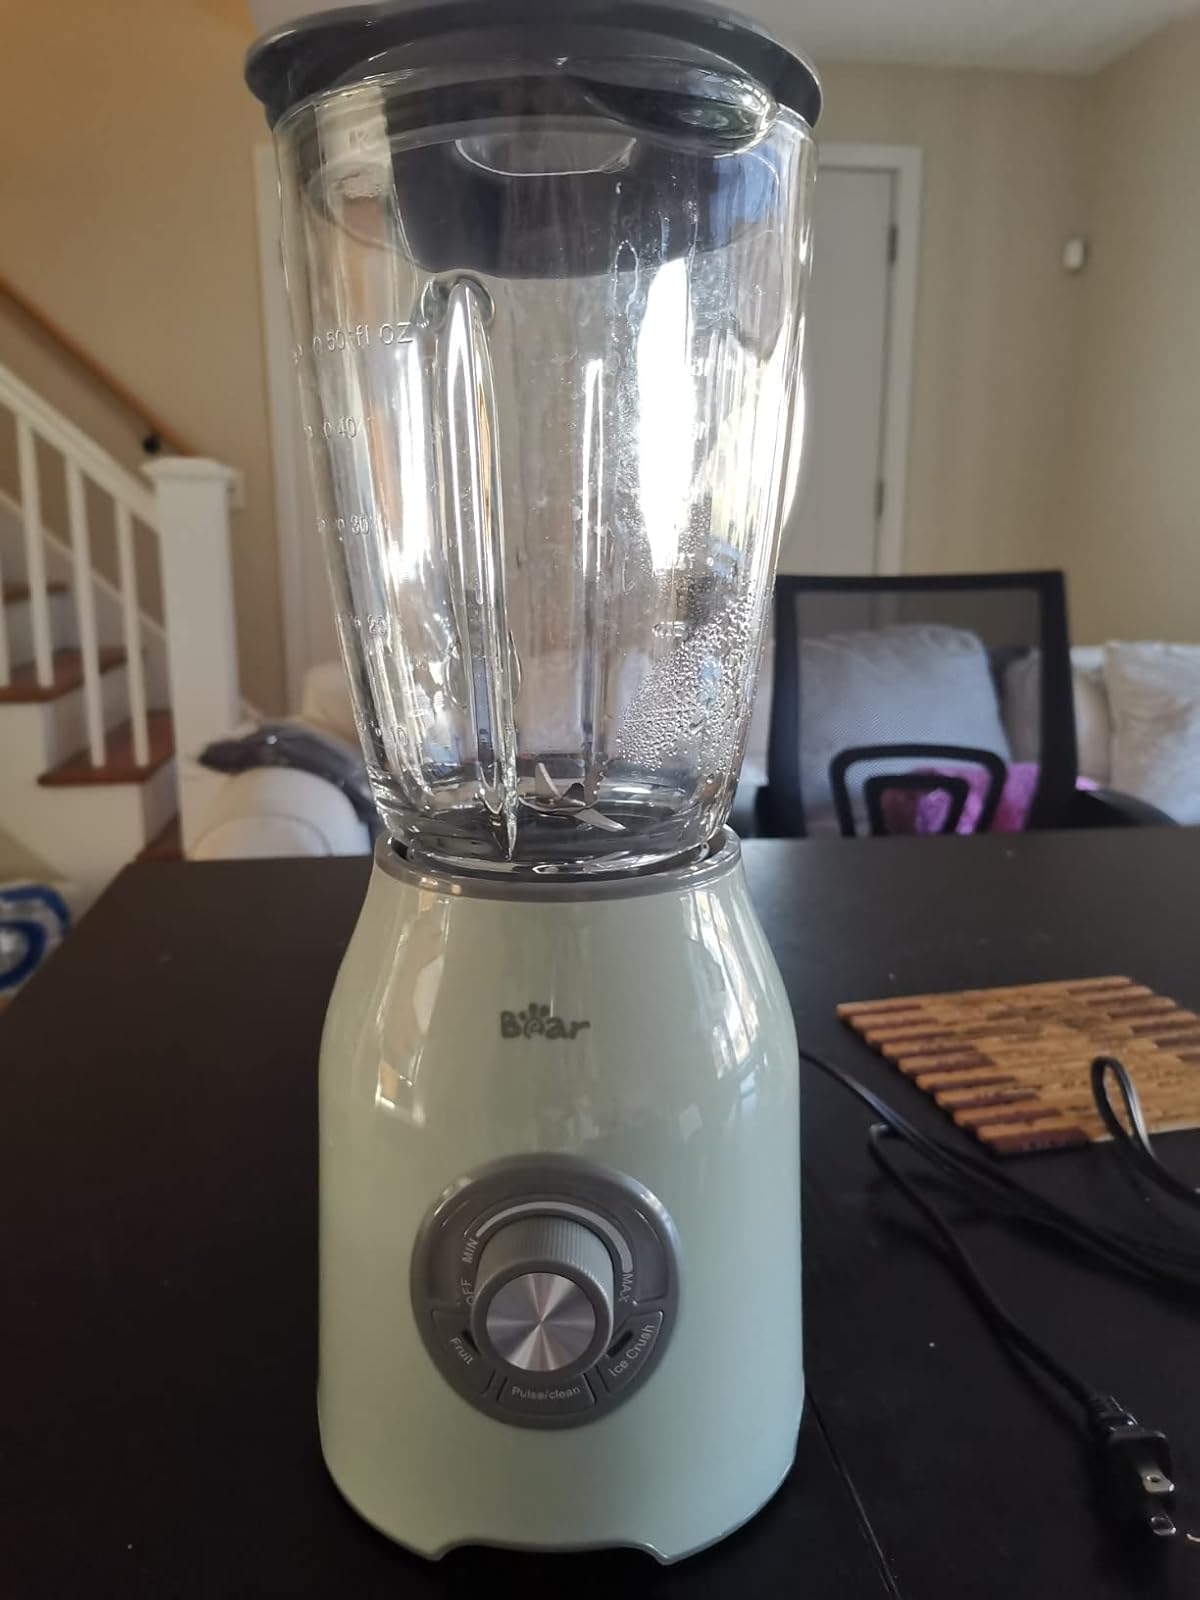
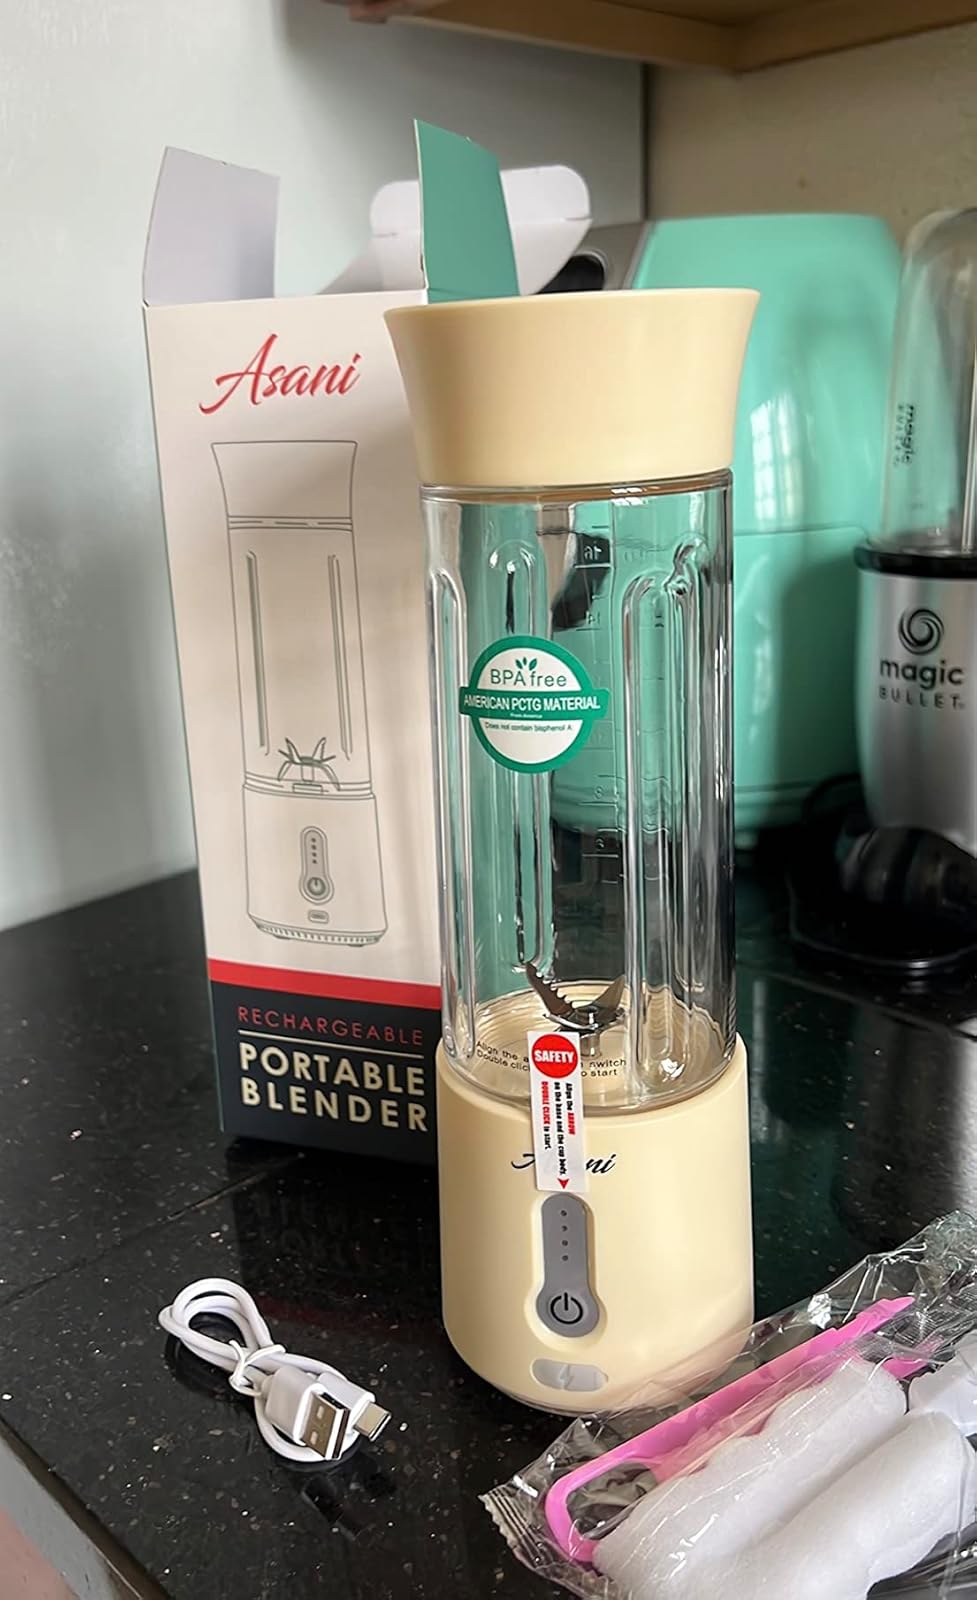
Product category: items_blender
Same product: no